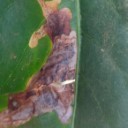
Label: Miner